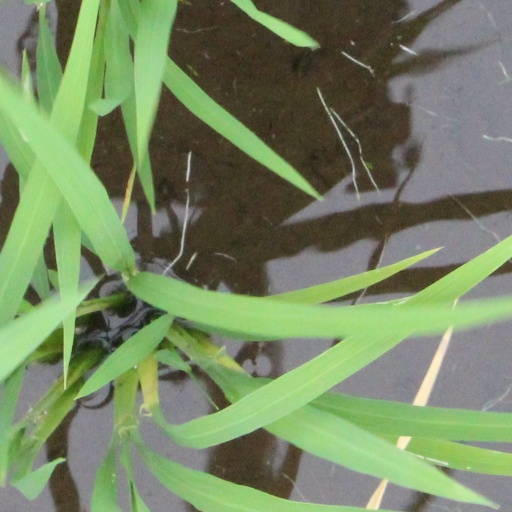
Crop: rice